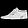
Label: Sneaker